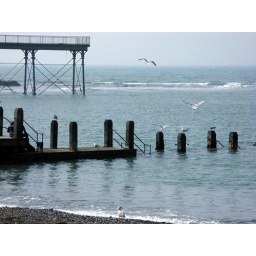
A shot of sea birds flying over Cardigan Bay in Aberystwyth of Mid Wales in 2009